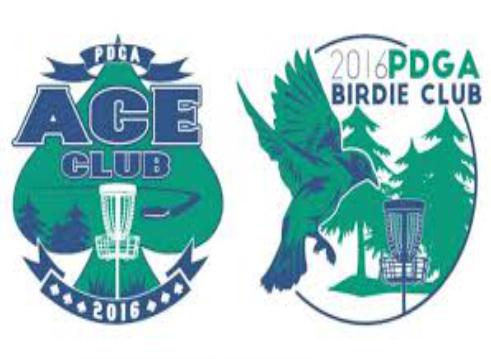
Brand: ACE Team
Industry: Others